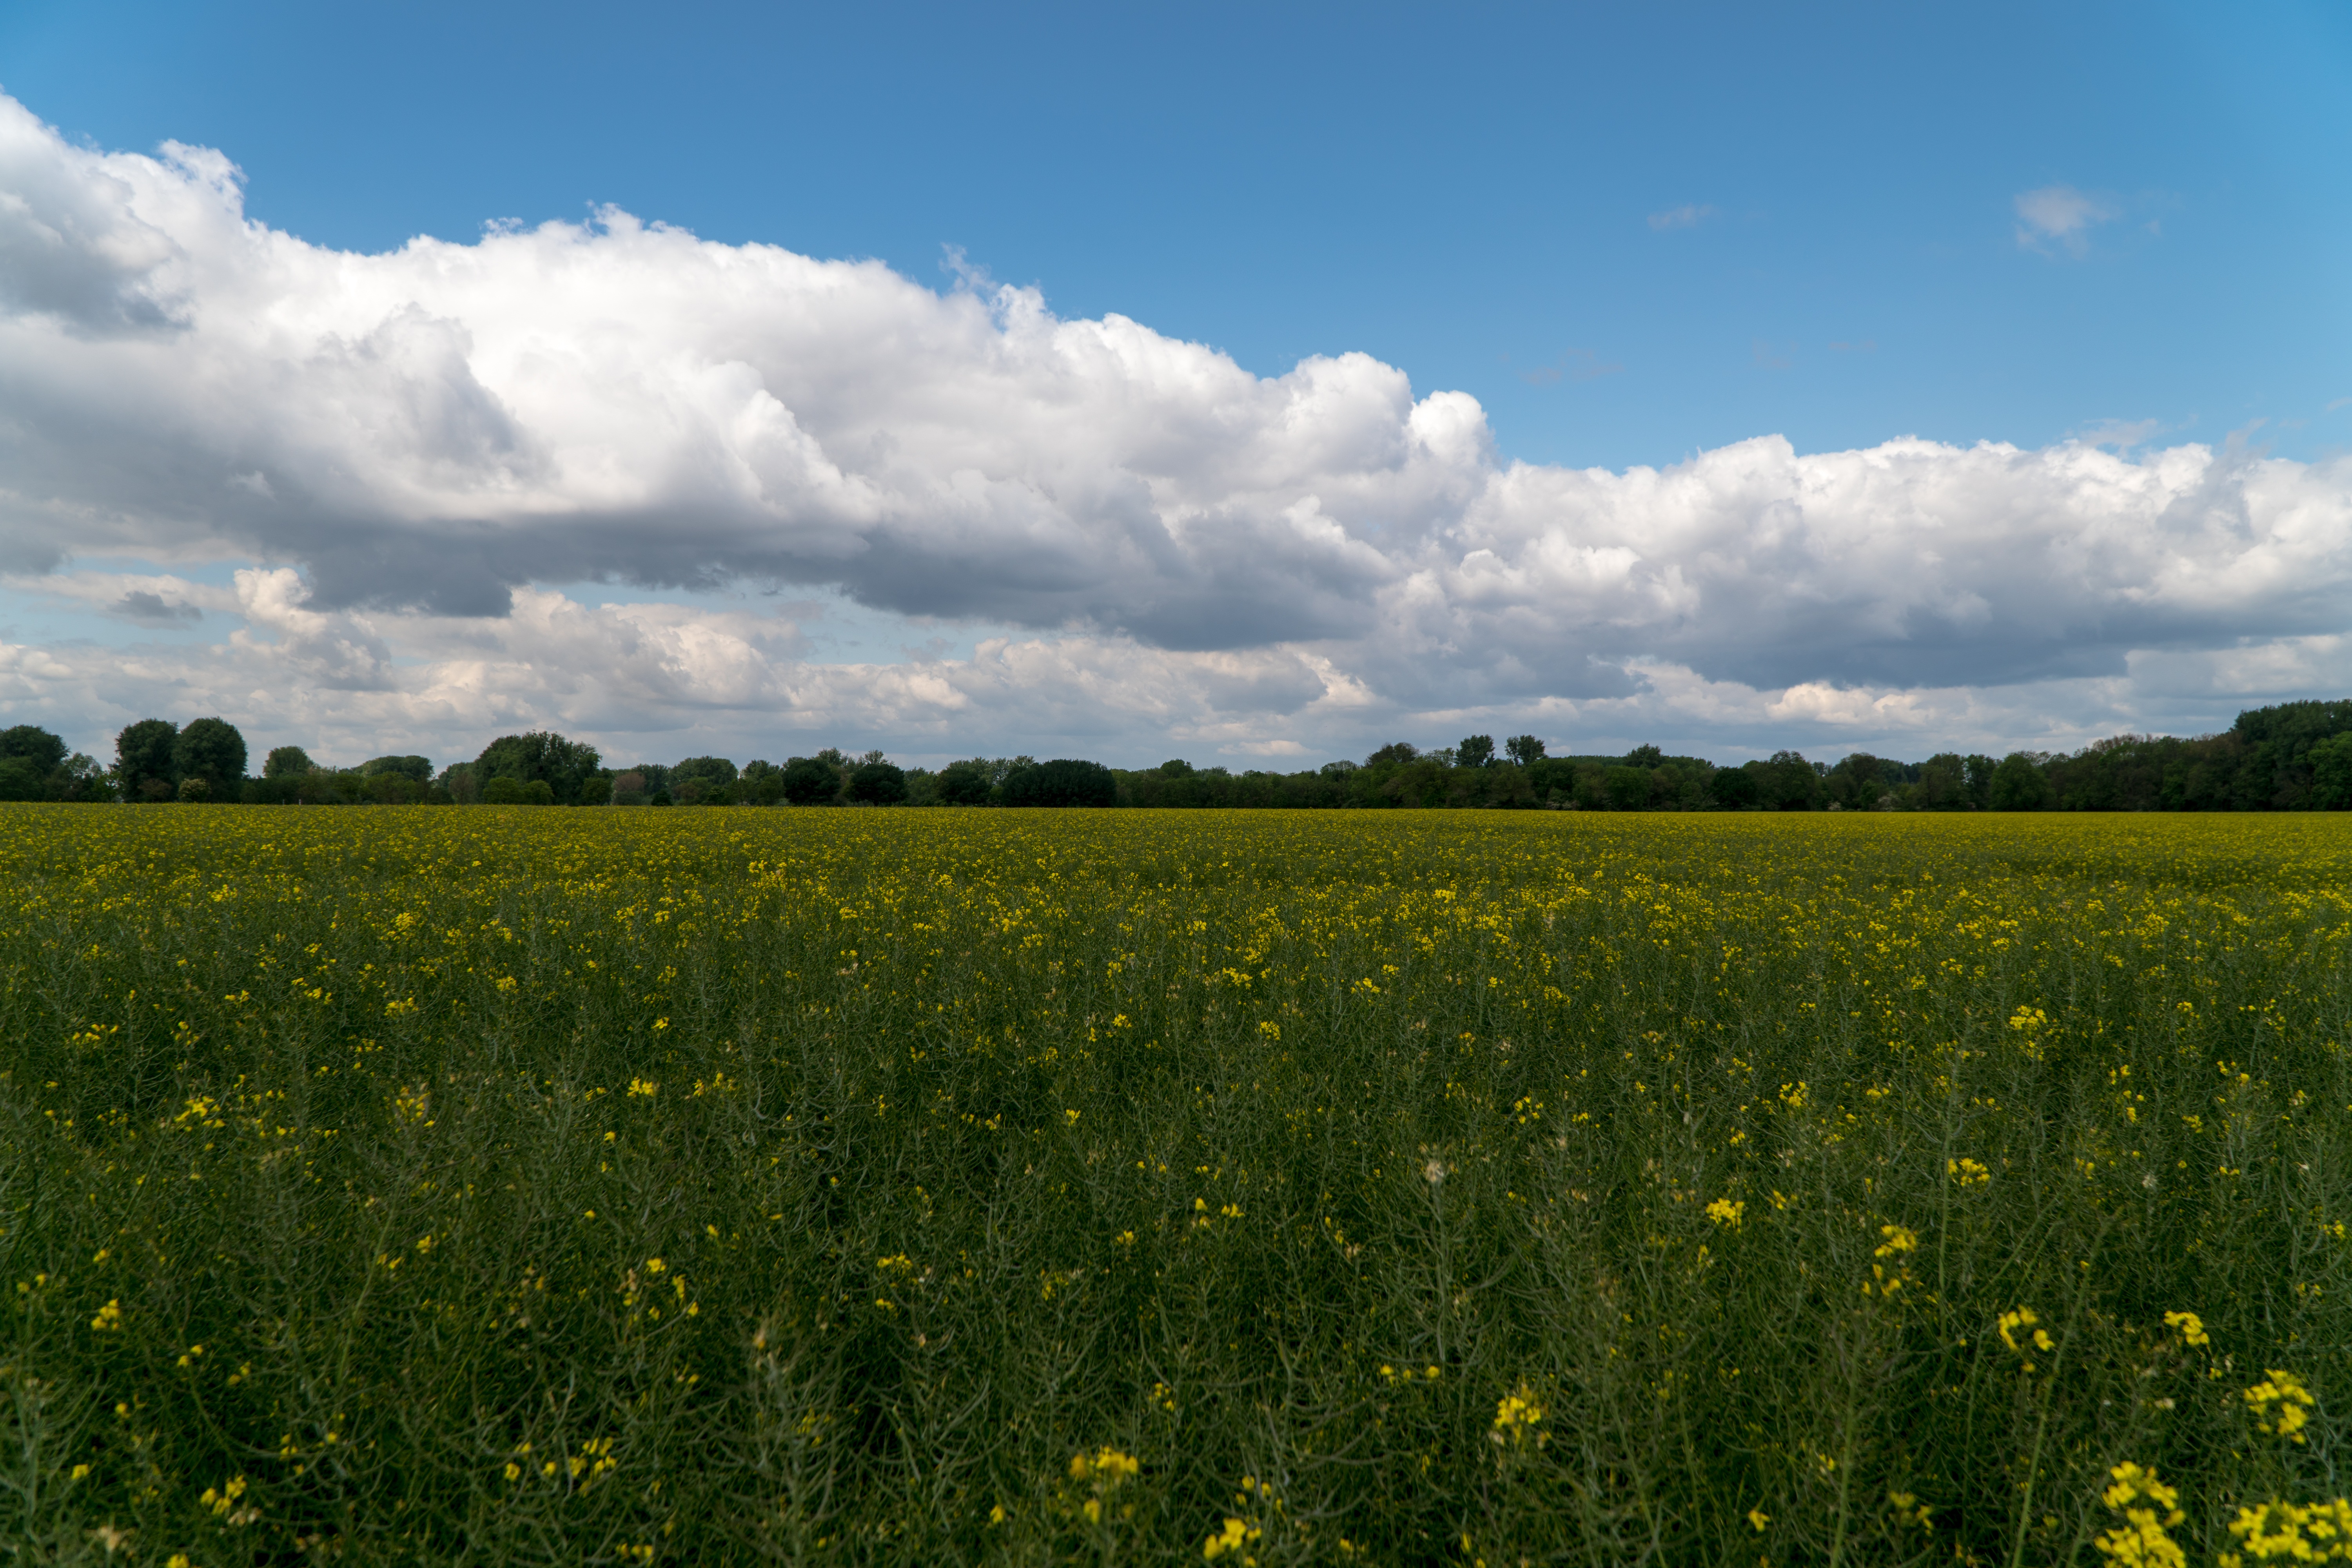
landscape, nature, grass, horizon, cloud, plant, sky, field, meadow, prairie, sunlight, hill, flower, summer, food, produce, vegetable, crop, scenic, pasture, weather, blue, yellow, agriculture, plain, rapeseed, cloudscape, wildflower, clouds, background, grassland, habitat, canola, ecosystem, brassica, steppe, rural area, oilseed rape, flowering plant, field of rapeseeds, rare plant, summer clouds, natural environment, grass family, land plant, mustard plant